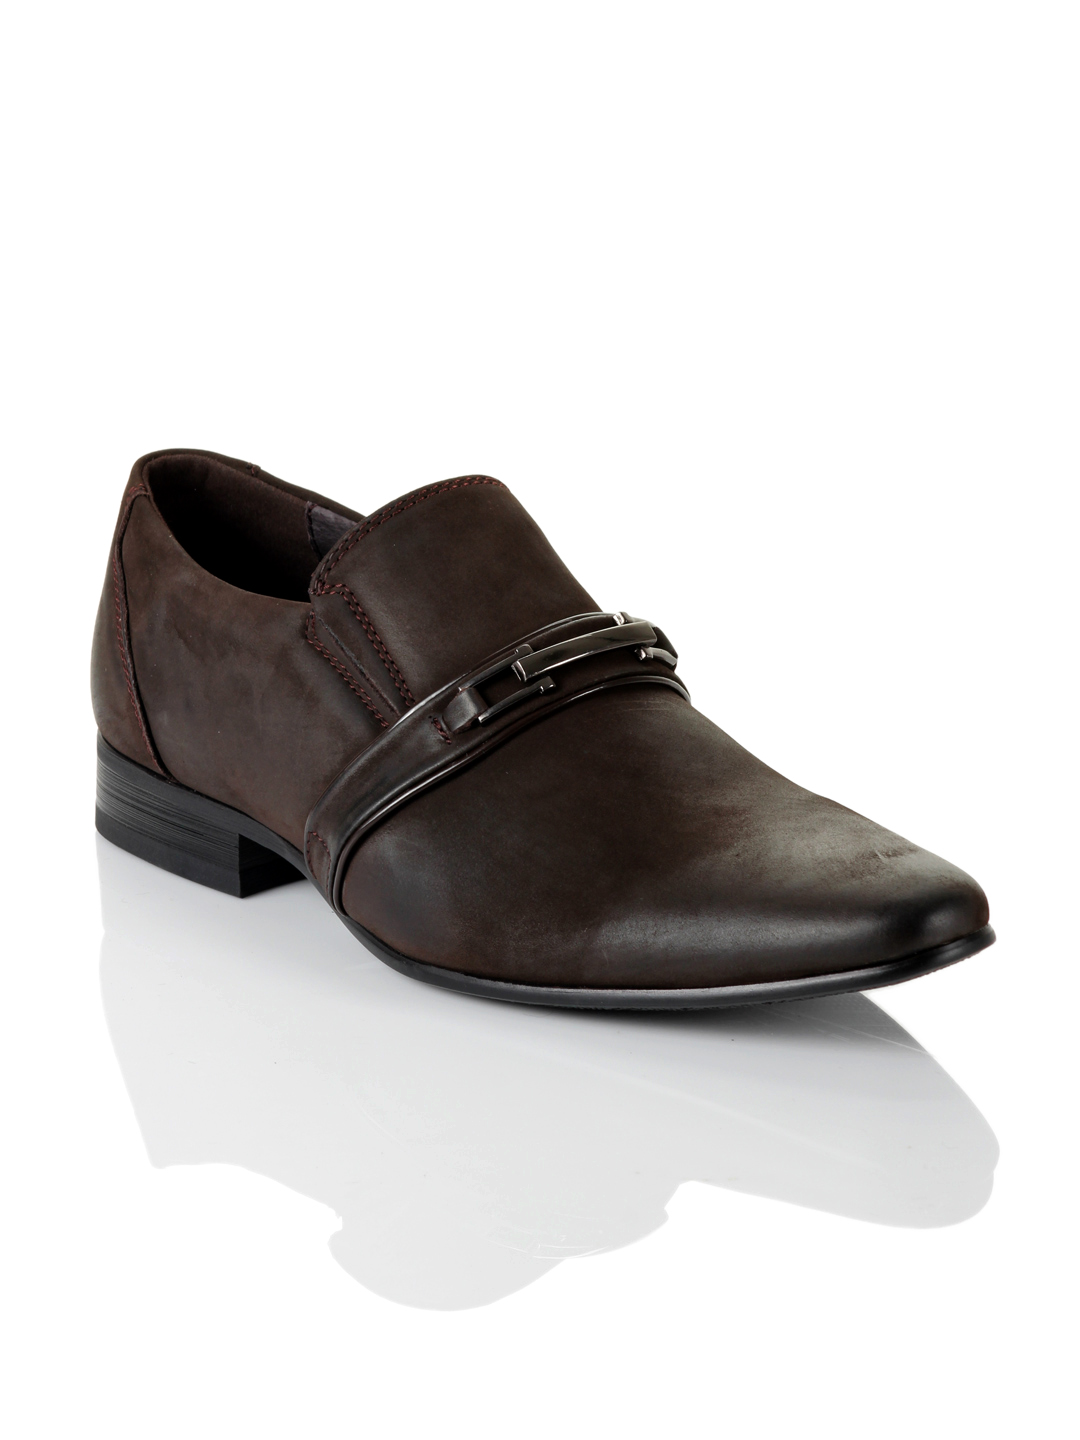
Cobblerz Men Brown Leather Semiformal Shoes
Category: Footwear / Shoes / Formal Shoes
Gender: Men
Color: Brown
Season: Winter 2012
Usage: Formal